Tanintharyi Region

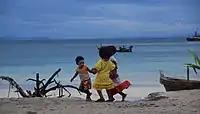
Children play on an island in the Mergui Archipelago

The region is also home to several metal mines, including Heinda, Hamyingyi, Kanbauk, Yawa, Kyaukmetaung, Nanthida and Yadanabon. Pearls are also cultured on Pearl Island.